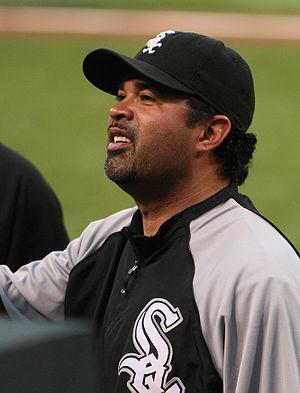
Oswaldo José Guillén Barrio, né le 20 janvier 1964 à Ocumare del Tuy, est un joueur de baseball ayant évolué à la position d'arrêt-court dans les Ligues majeures de baseball de 1985 à 2000. Il est le manager des White Sox de Chicago de 2004 à 2011 et des Marlins de Miami en 2012.